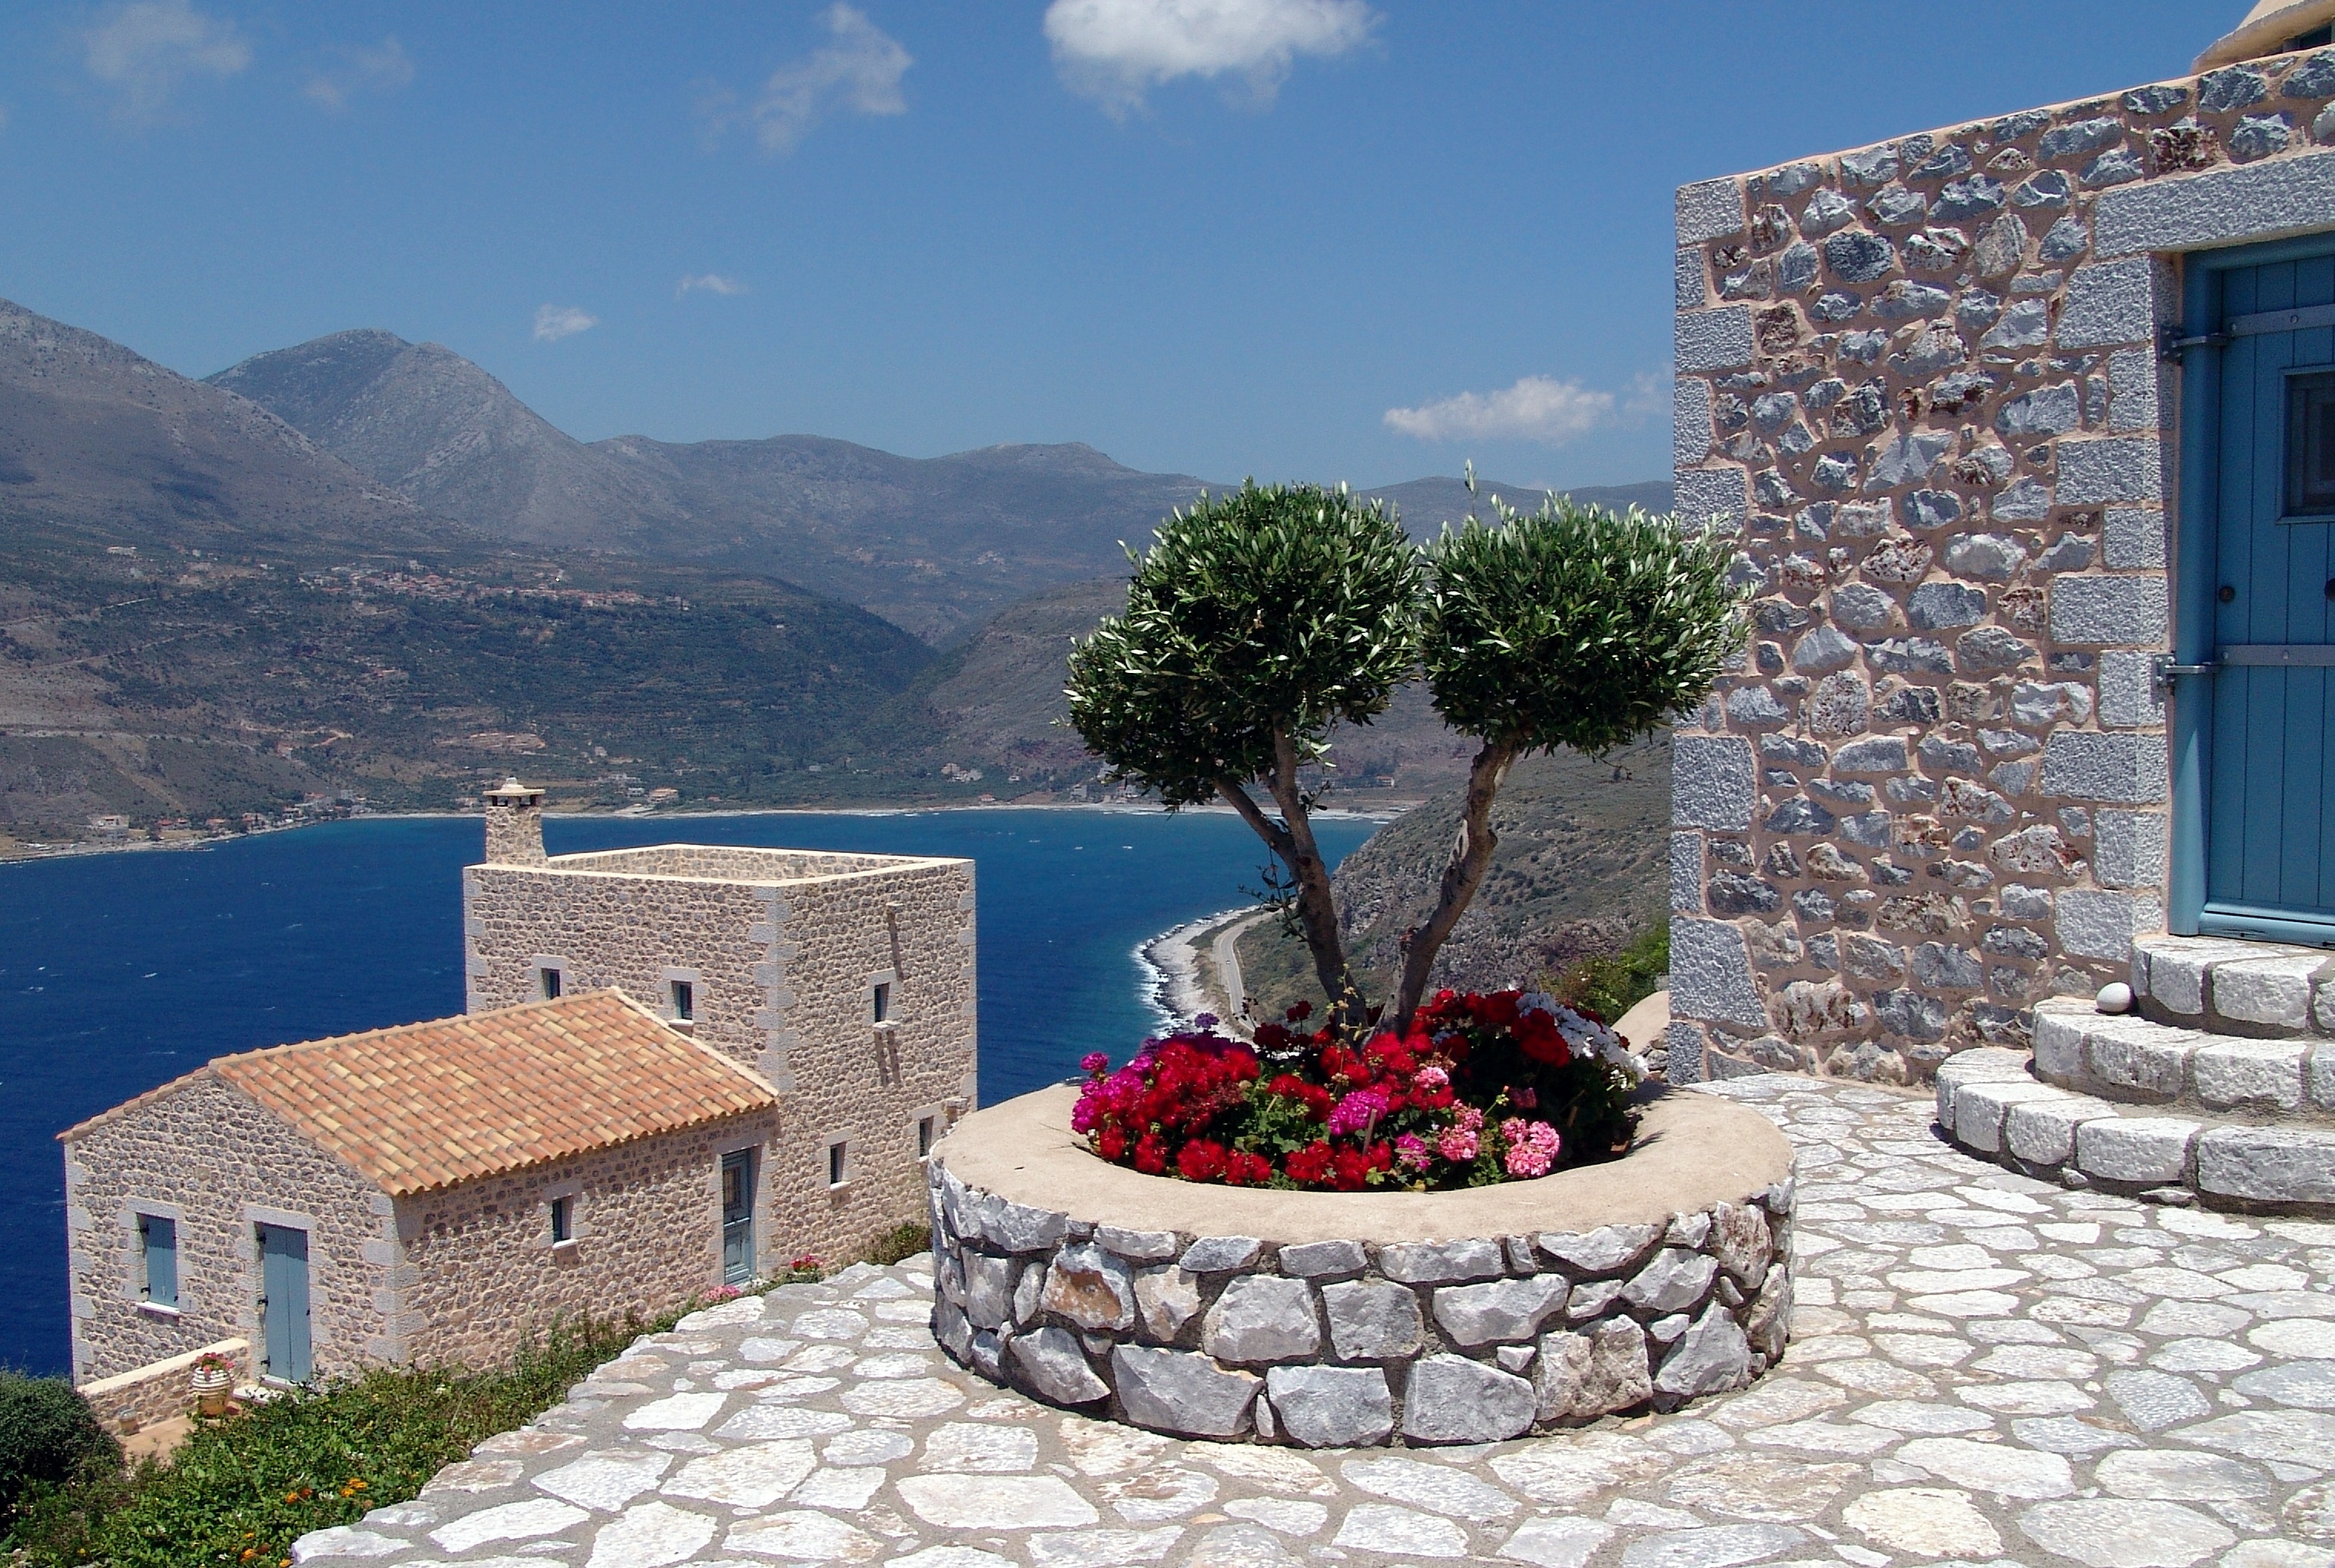
landscape, villa, view, home, wall, vacation, village, mediterranean, cottage, property, tourism, terrace, homes, greece, estate, mani, bergdorf, hellas, mani peninsula